Line 4 (Beijing Subway)

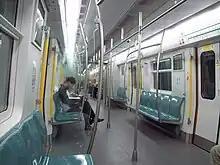
Inside the train compartment of Line 4. It shares many design features with MTR trains

Line 4 of the Beijing Subway is a subway line in Beijing's mass transit network. It entered into operation on 28 September 2009, and runs from north to south, parallel and to the west of Line 5, through Haidian, Xicheng, and Fengtai Districts in the western half of the city. It runs from Anheqiao North in the north and ends at Gongyixiqiao in the south, but the 4-Daxing connected line runs all the way to Tiangongyuan in Daxing. All stations are underground except Anheqiao North. It is long with 24 stations. Riding on this line starts from a fare of RMB(¥) 3.00 depending on the distance traveled. Line 4's color is teal.